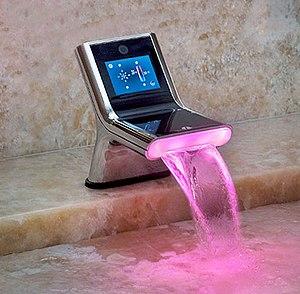
La plomberie est un métier très ancien, dont l'origine remonte à la construction des pyramides en Égypte antique ; attesté par des tuyaux en cuivre vieux de 4 500 ans, c'est un métier qui n'a cessé de s'améliorer et de se développer au cours des siècles et des générations de plombiers qui l'on servi.